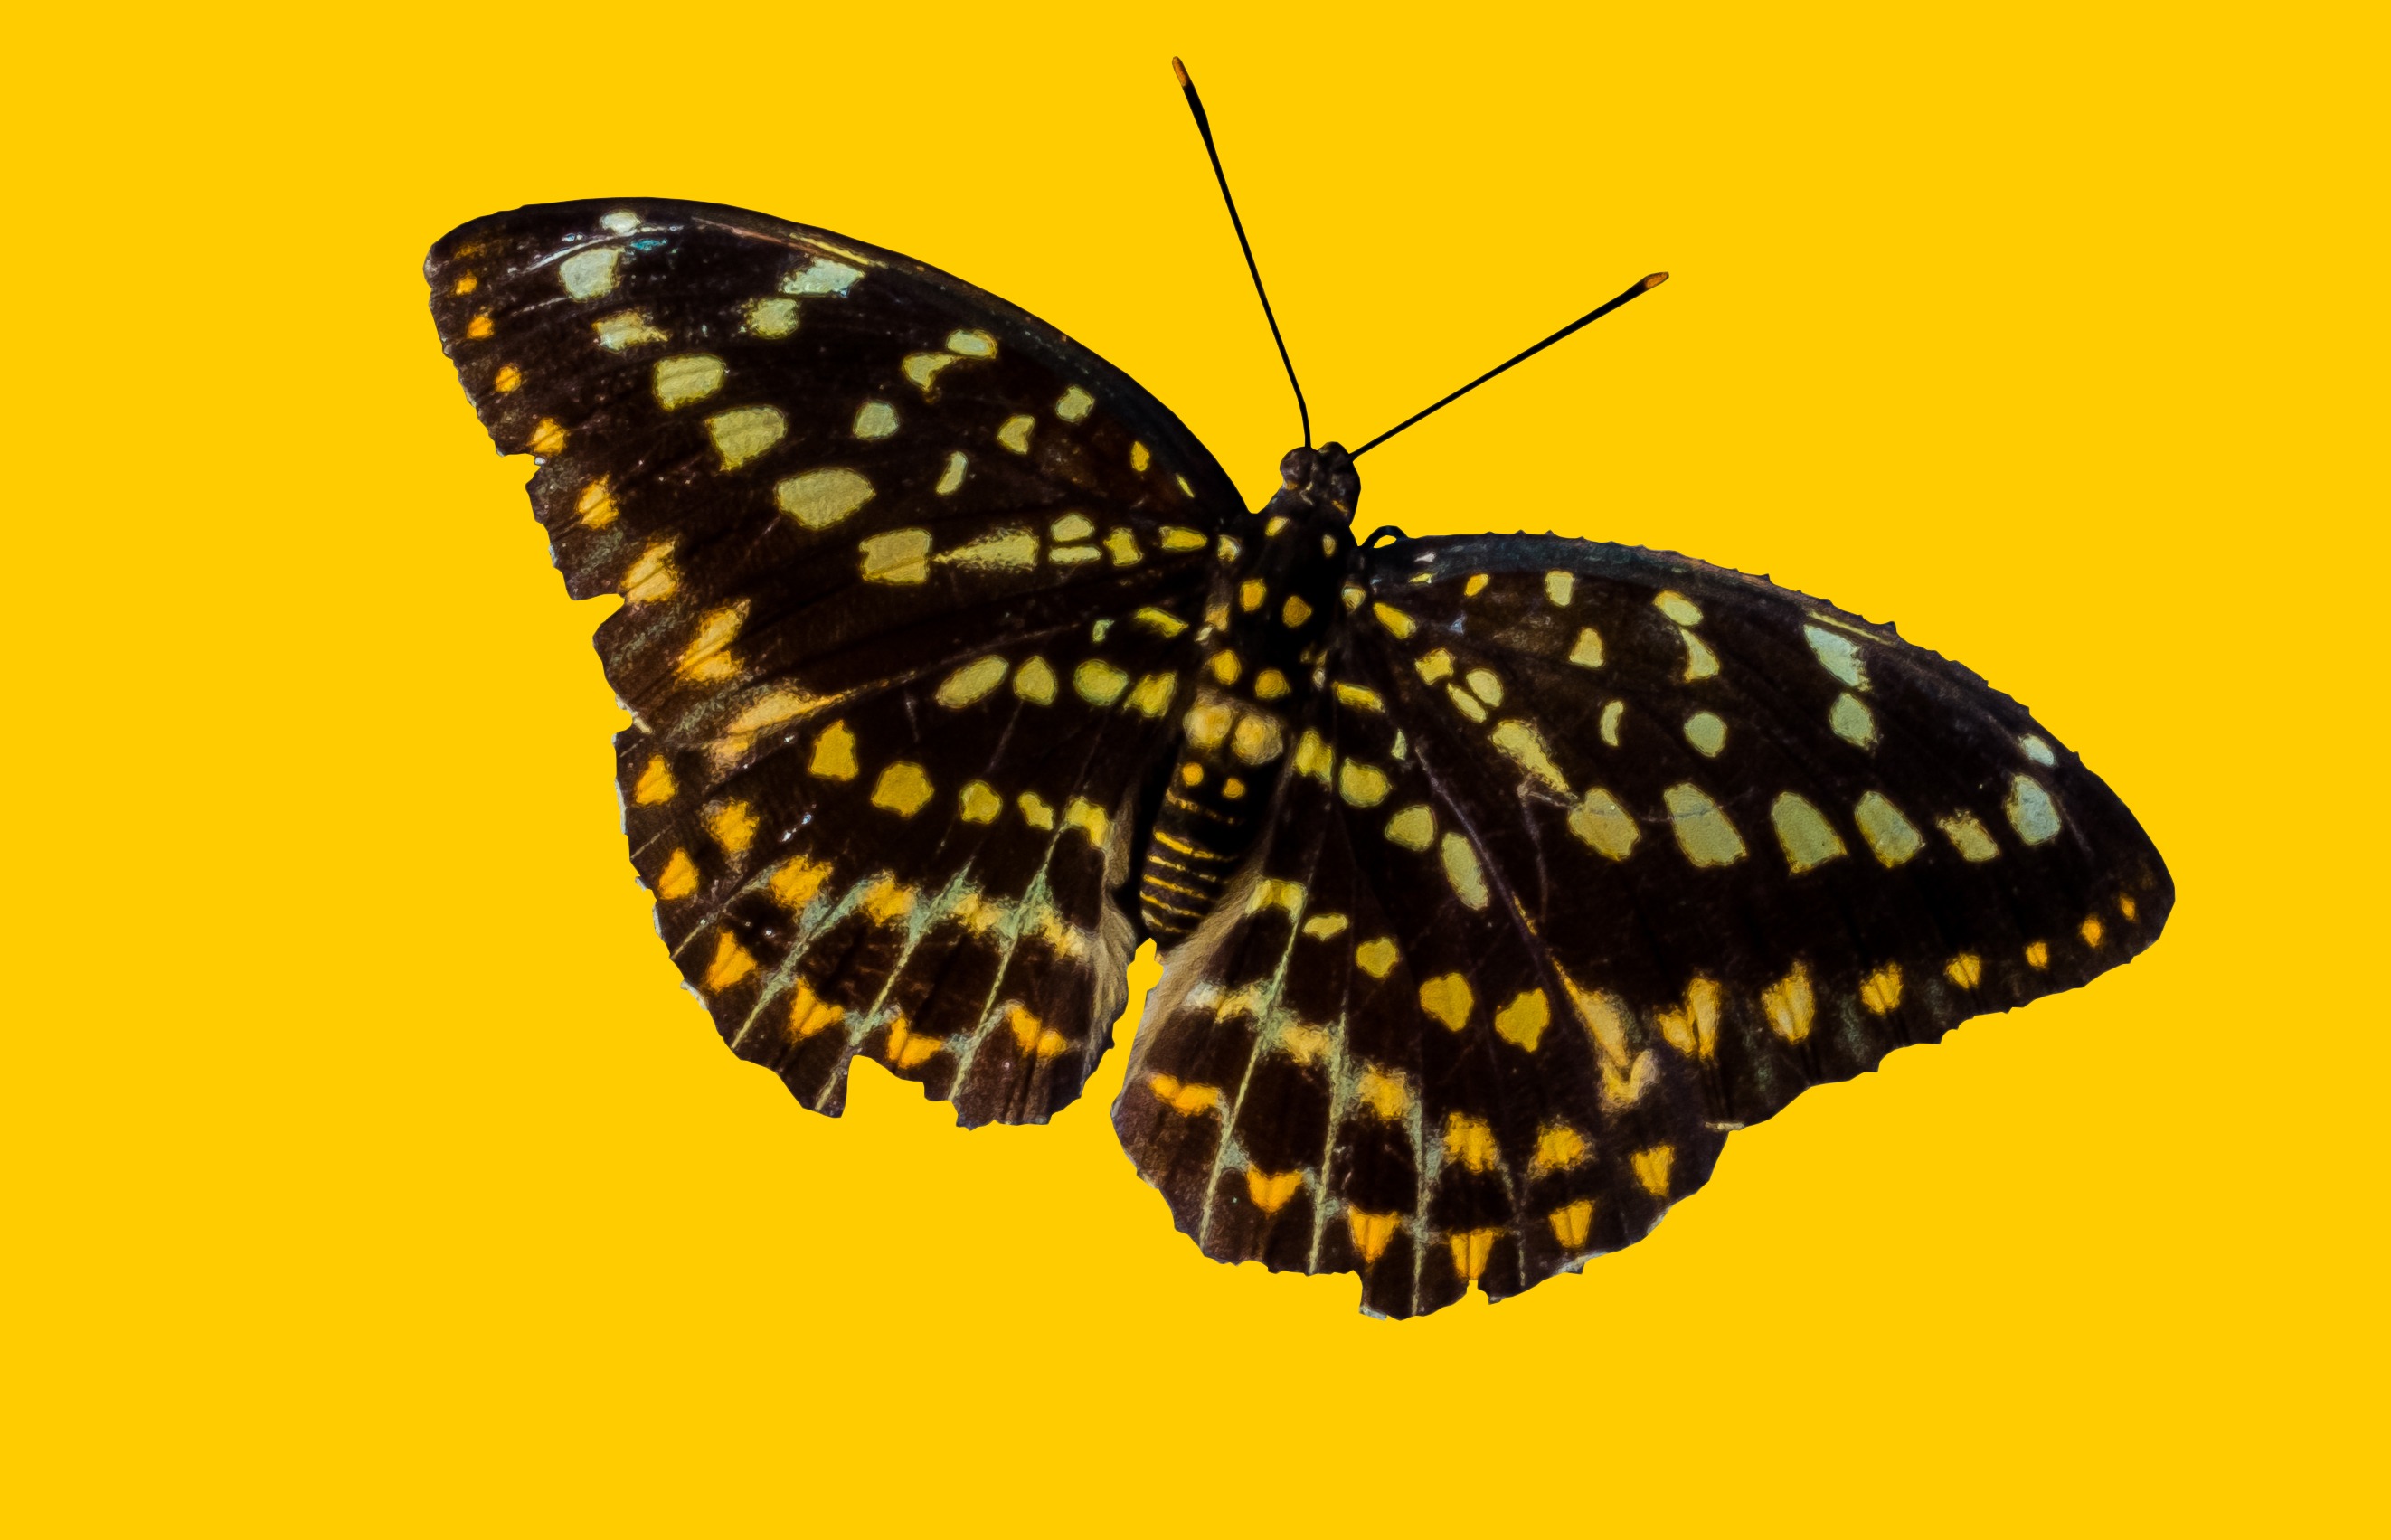
wing, insect, butterfly, fauna, invertebrate, arthropod, pollinator, moths and butterflies, lycaenid, brush footed butterfly, colias, frreigestellt